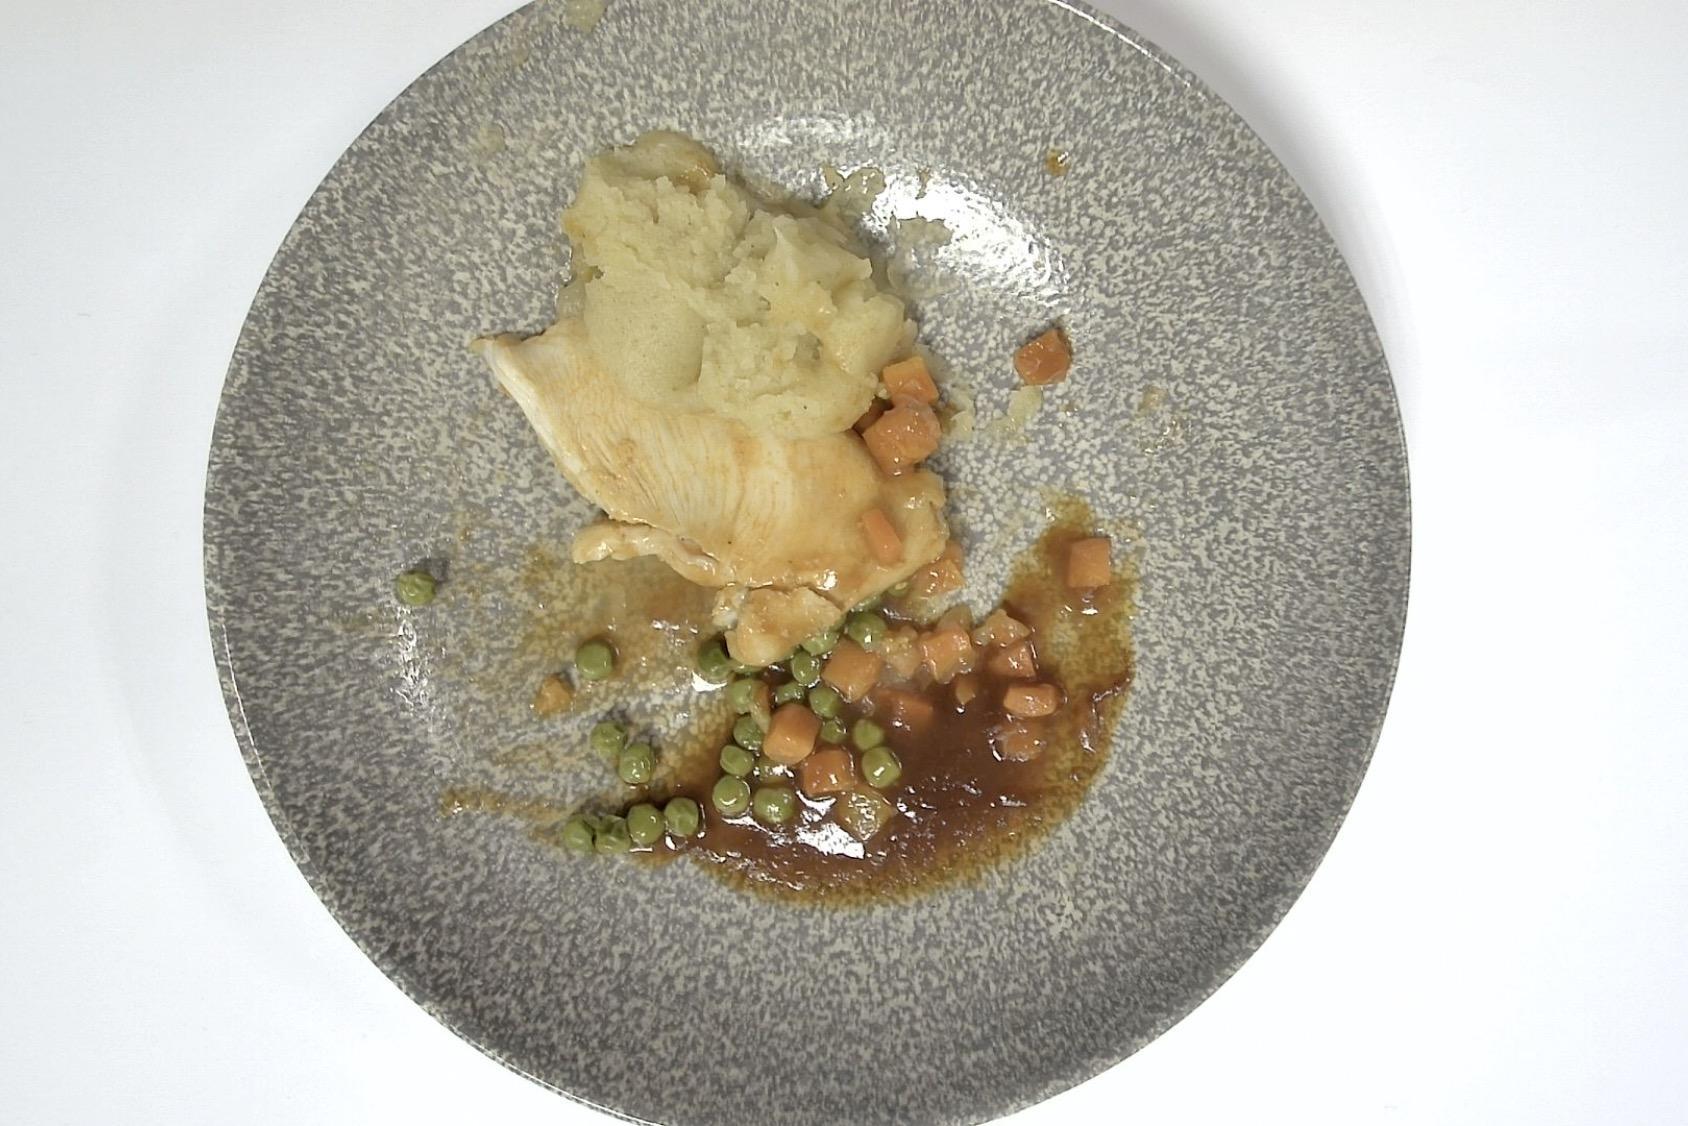
Gericht: Hähnchenbrustfilet mit Erbsen und Möhren, Kartoffelpüree und Bratenjus
Portionsgröße: Normale Portion
Zutaten: Kartoffelpüree , Erbsen, Möhre, Bratenjus, Hähnchen
Gewicht vorher: 341 g
Kalorien vorher: 315,250 kcal
Gewicht nachher: 197 g
Kalorien nachher: 182,124 kcal